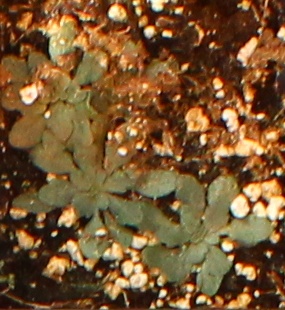
Label: Horseweed